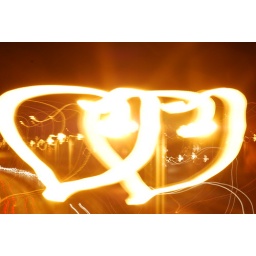
On way home from late night in office working.